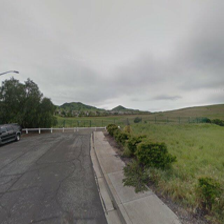
Label: streetView